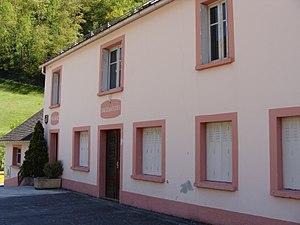
Mairie de Saligos